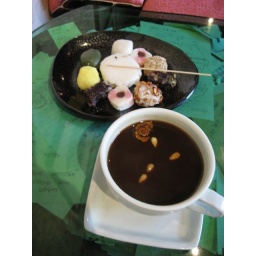
Sweet rice cakes that are soft and chewy and either stuffed with or rolled in various fruits and nuts.